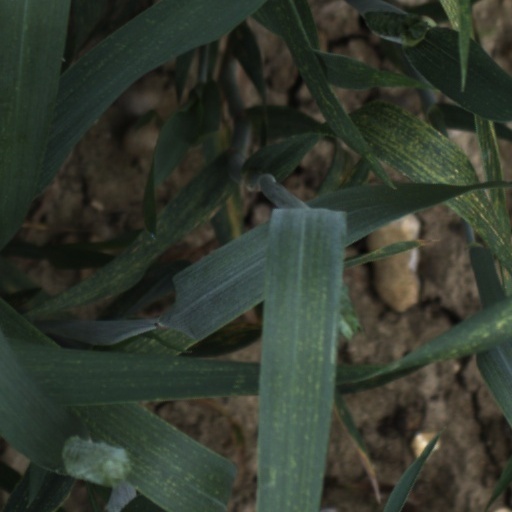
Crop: wheat